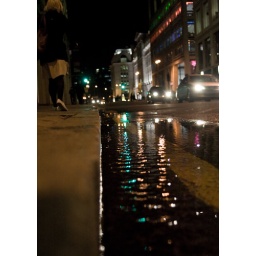
girl near the water